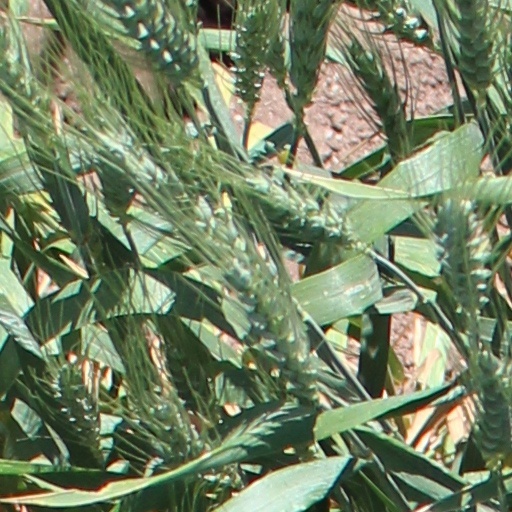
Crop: wheat